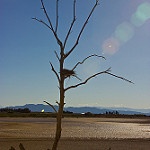
Label: sea